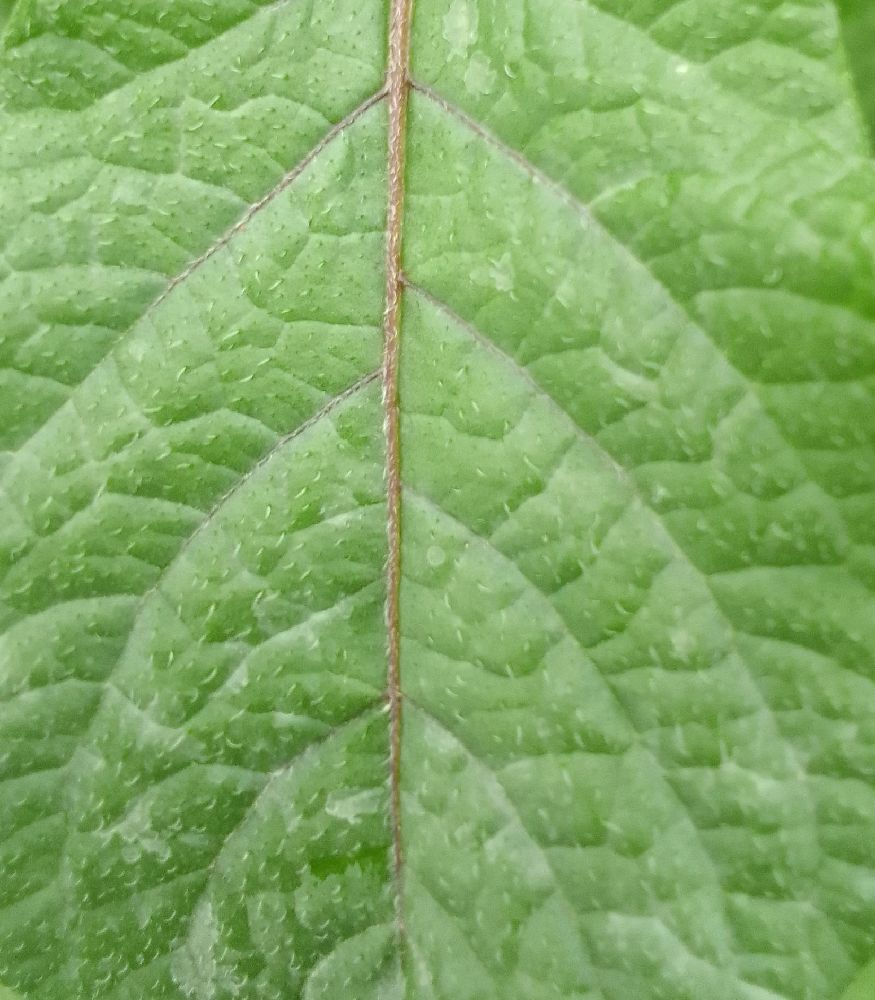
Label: Healthy